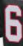
Number: 6